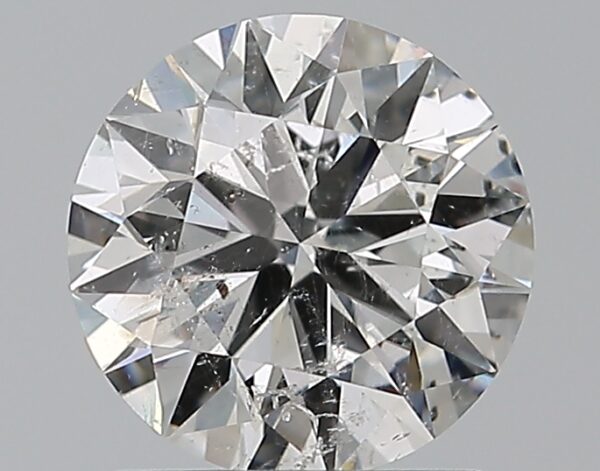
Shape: round
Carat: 1
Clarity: SI2
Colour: E
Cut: EX
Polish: EX
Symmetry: VG
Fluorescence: N
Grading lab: IGI
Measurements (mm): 6.44 x 6.41 x 3.92